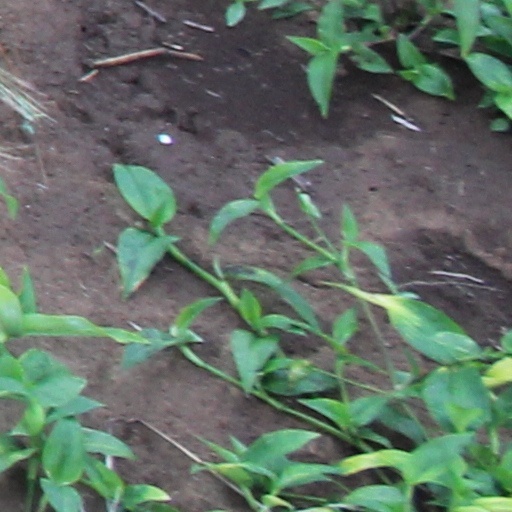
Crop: wheat